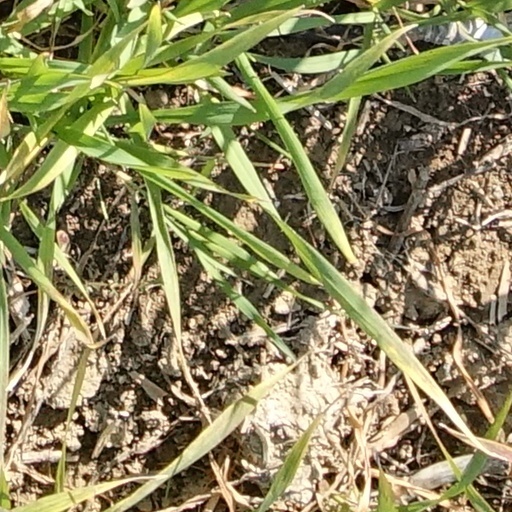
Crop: wheat